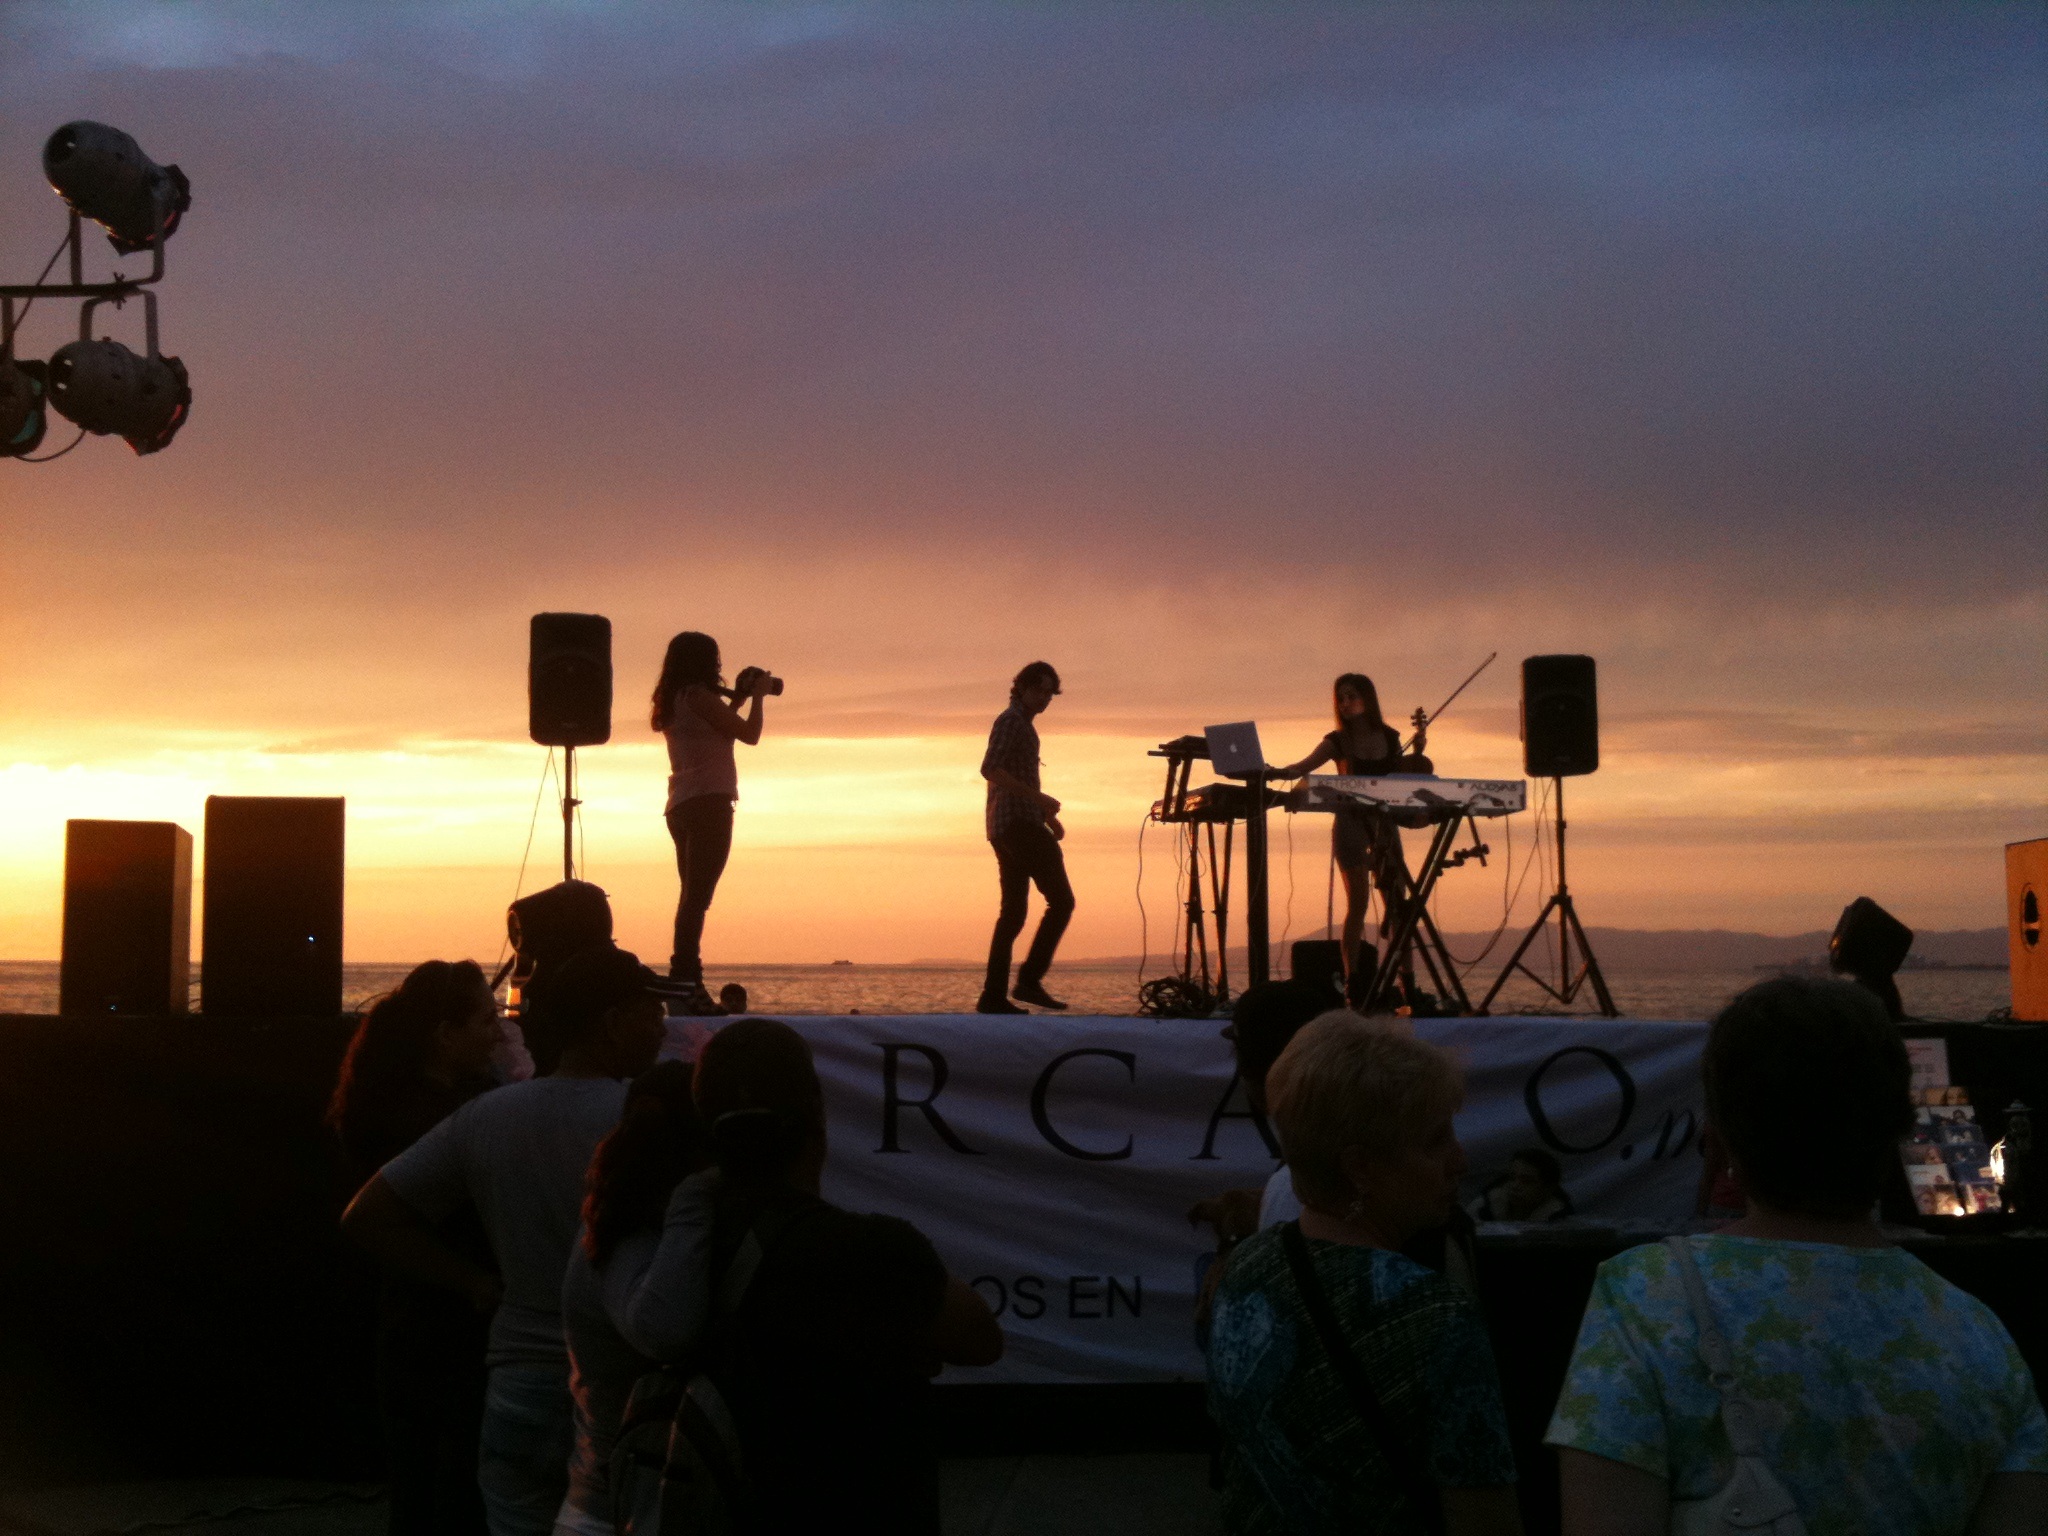
beach, sunset, play, crowd, dusk, concert, band, audience, live, evening, show, nightlife, playing, performer, perform, stage, musical, performance, musicians, guitarist, song, instruments, entertainment, songs, atmosphere of earth